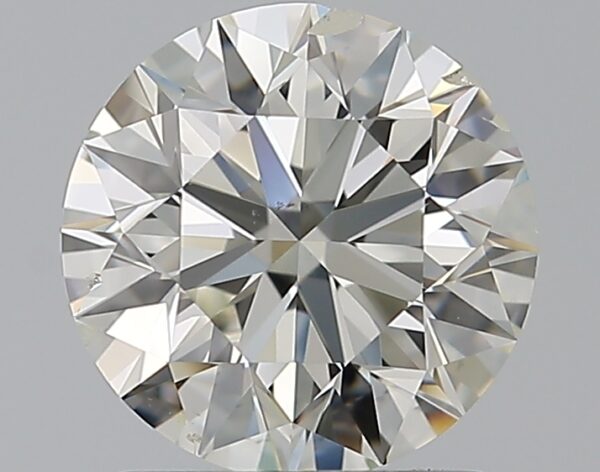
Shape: round
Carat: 1.2
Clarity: SI2
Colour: J
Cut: EX
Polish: EX
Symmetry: EX
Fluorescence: N
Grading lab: GIA
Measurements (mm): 6.73 x 6.77 x 4.25